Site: saxony
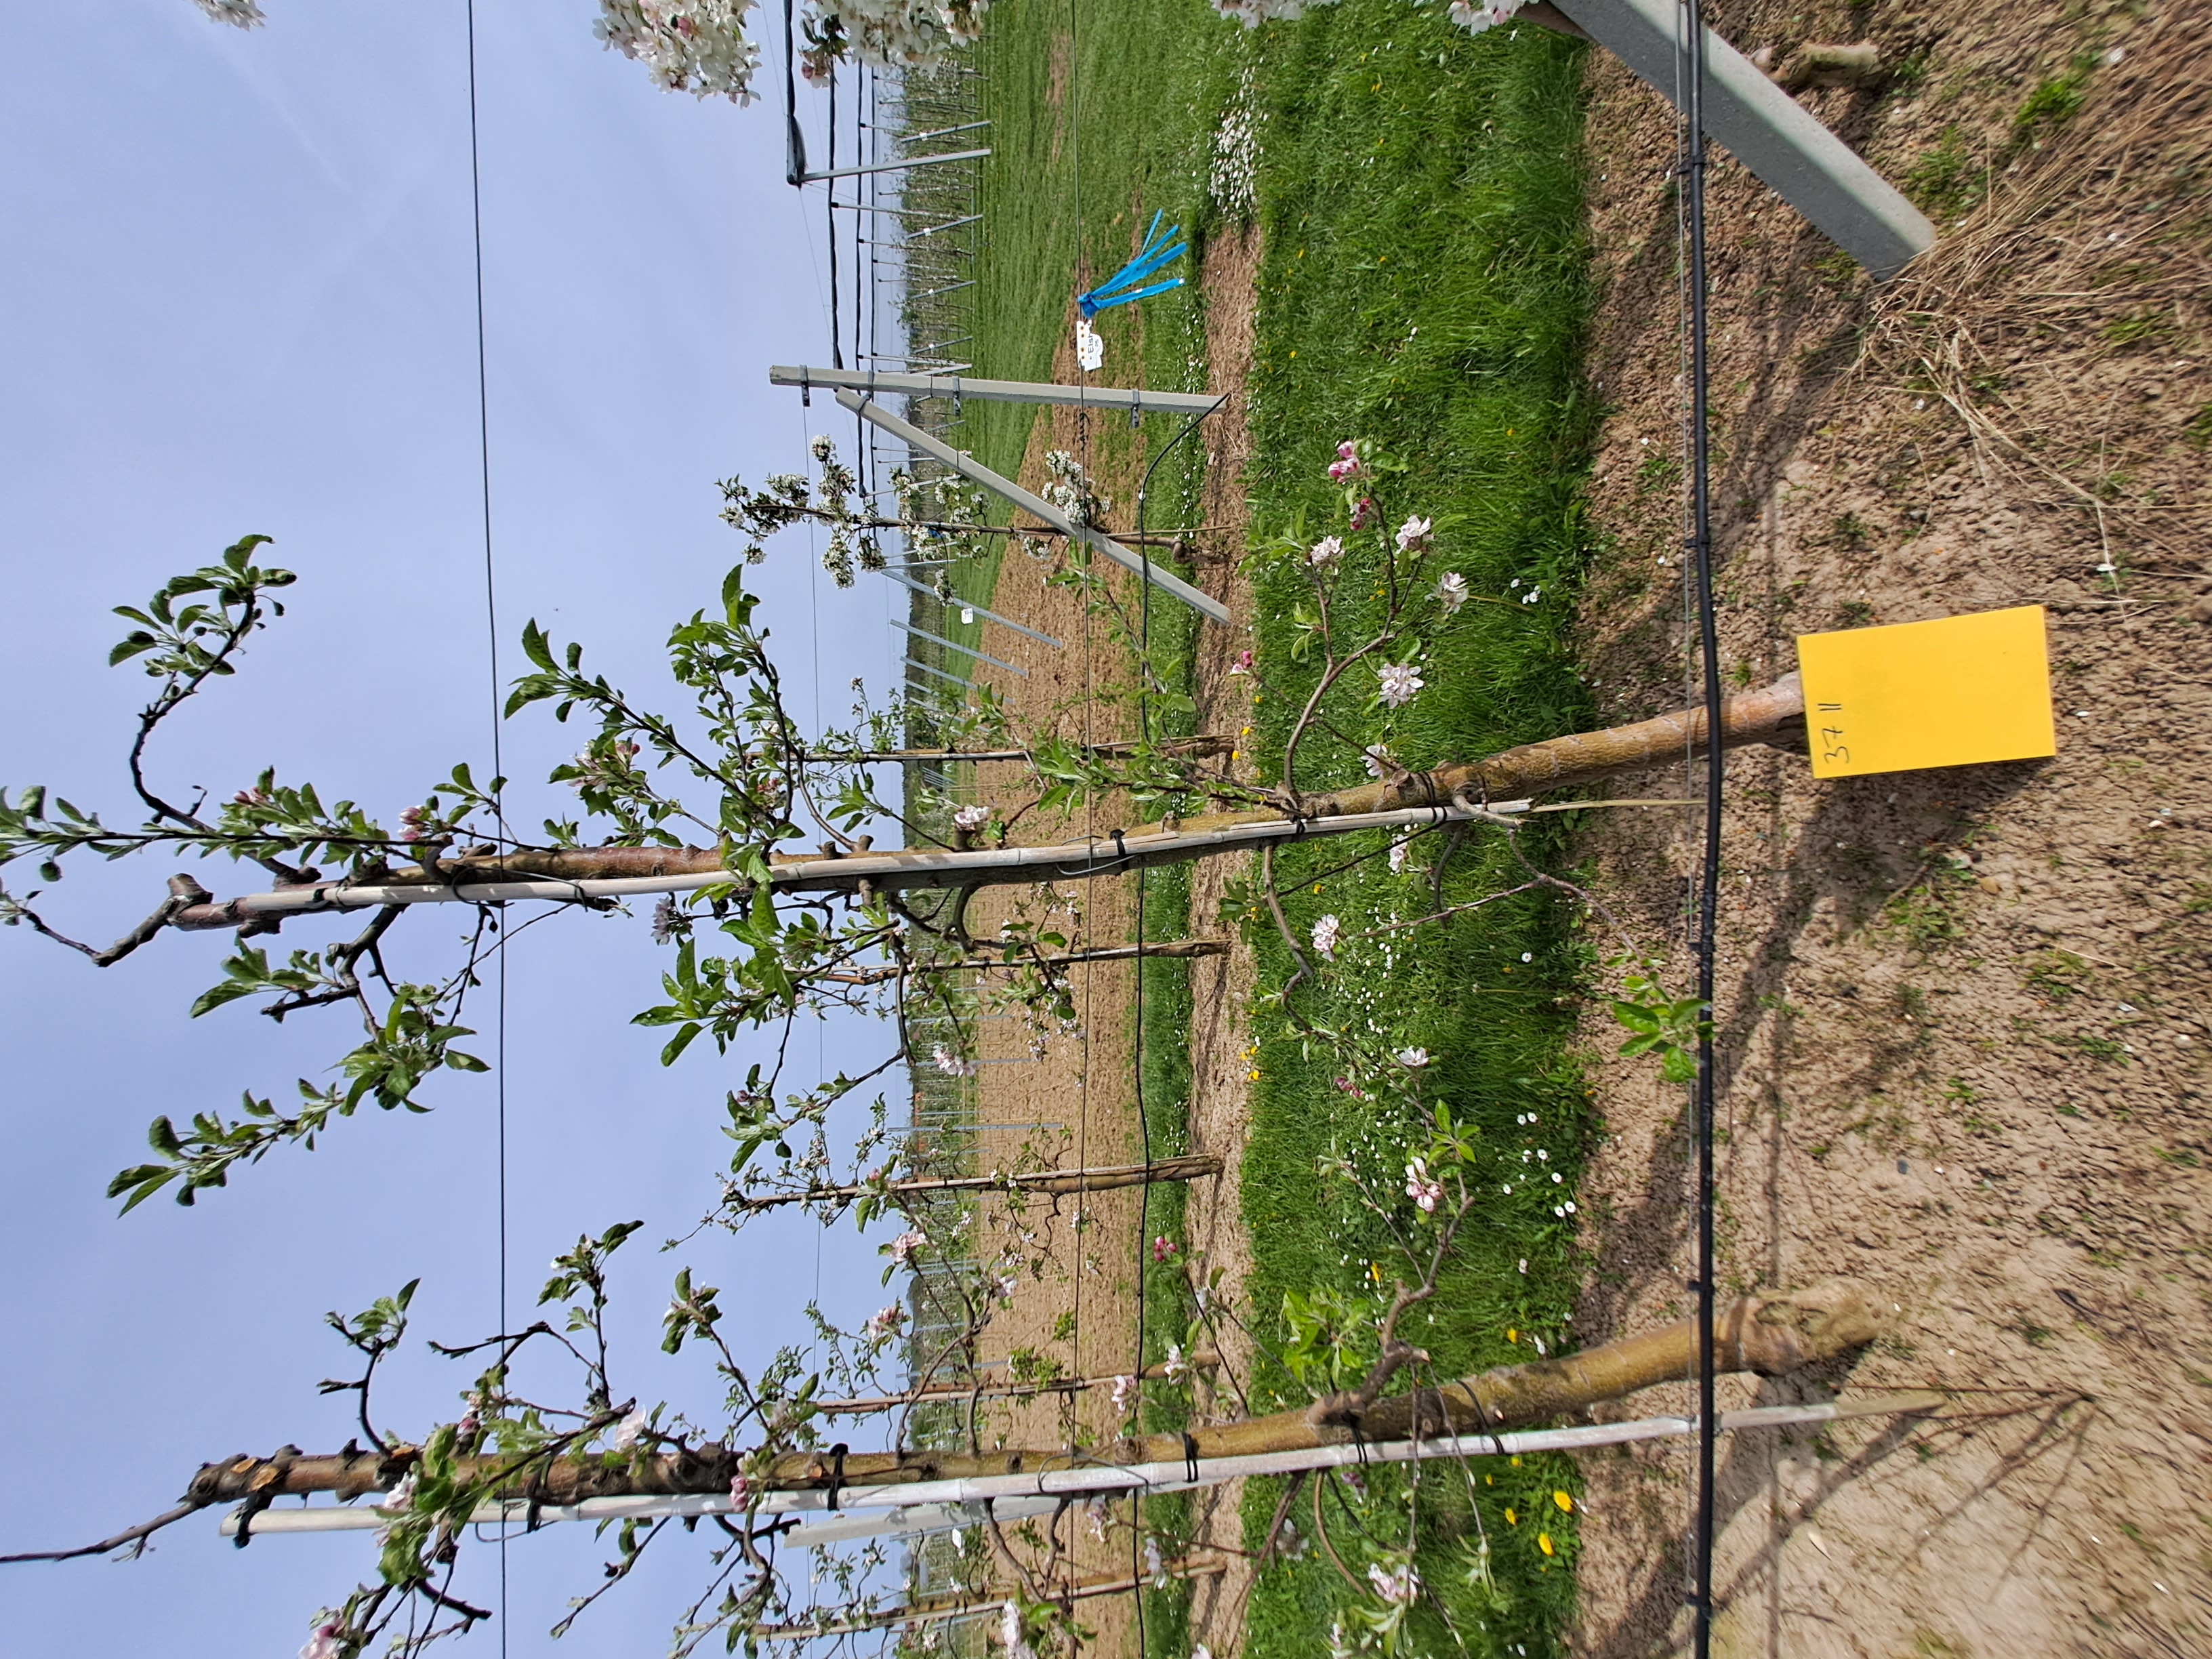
Growth stage (BBCH 65): Flowering